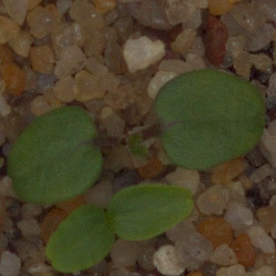
Label: cleavers